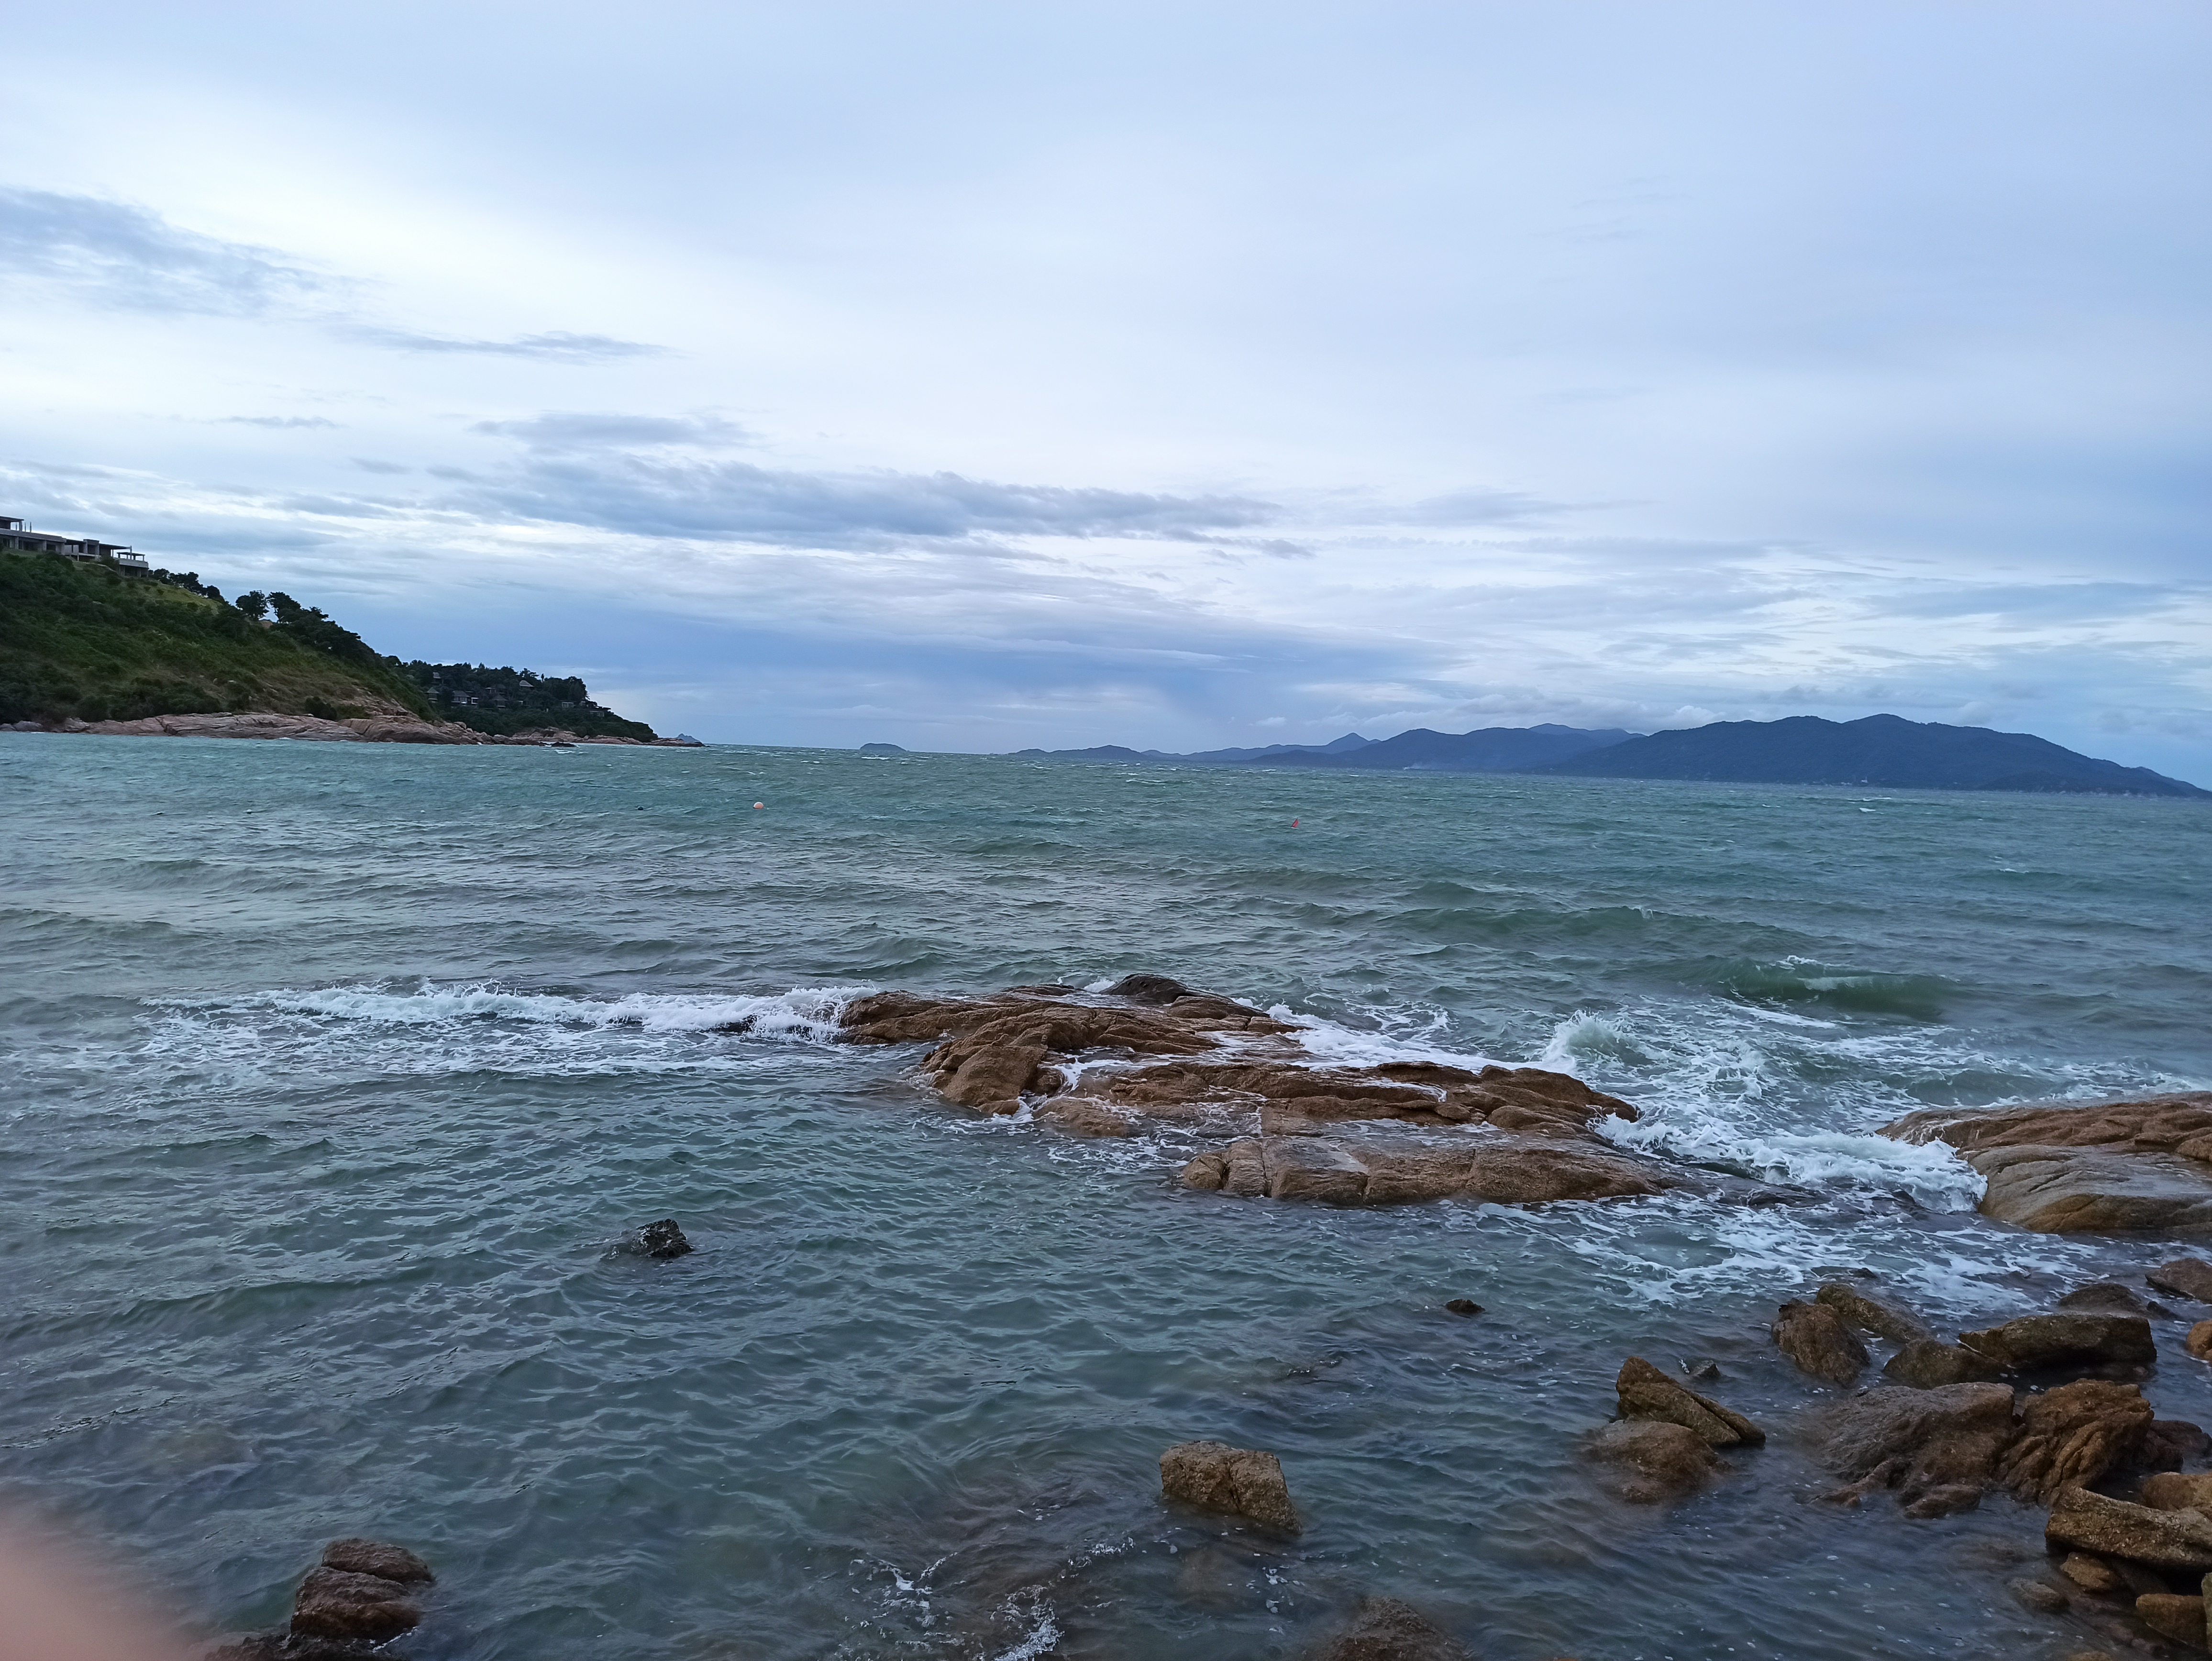
sea, grass, greenery, stones, landscape, panorama, rock, waves, sun, tropics, thailand, island, cloud, water, sky, water resources, highland, natural landscape, watercourse, terrain, mountain, wind wave, horizon, cumulus, formation, beach, hill, klippe, headland, wind, geology, wave, cape, lake, cliff, loch, ocean, sound, cove, lake district, tree, tide, coast, bay, inlet, evening, Raised beach, peninsula, promontory, skerry, bight, tourism